Utah Utes

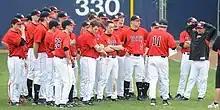
The Utes at George C. Page Stadium in 2009

The baseball team is made up of 32 Division I players from across the country and the world. 14 players are from Utah, 8 from Arizona, 4 from California, 2 from Nevada, and 1 from Louisiana, Oregon, Idaho, and the Netherlands. The Utes call Smith's Ballpark their home field. Smith's Ballpark was previously known as Franklin Covey Field but was changed in 2009 to Spring Mobile Ballpark, and again in 2014 to its present name. Smith's Ballpark is also the home of the Salt Lake Bees, Triple-A affiliate of Major League Baseball's Los Angeles Angels. The Utes are departing Smith's Ballpark after the 2024 season for a new on-campus ballpark to be called America First Ballpark.